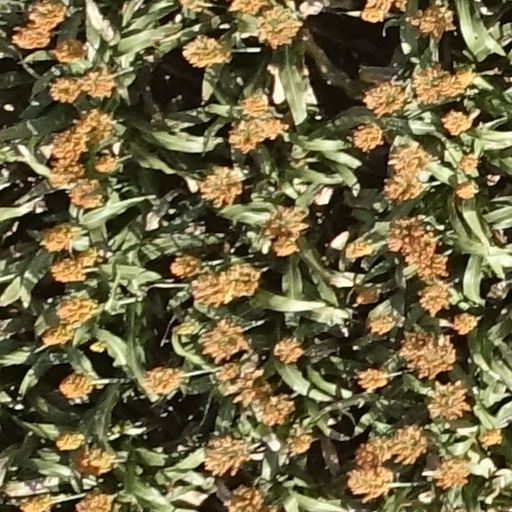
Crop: sorghum